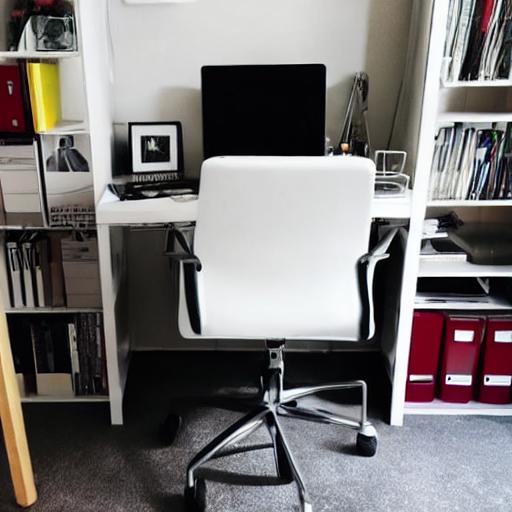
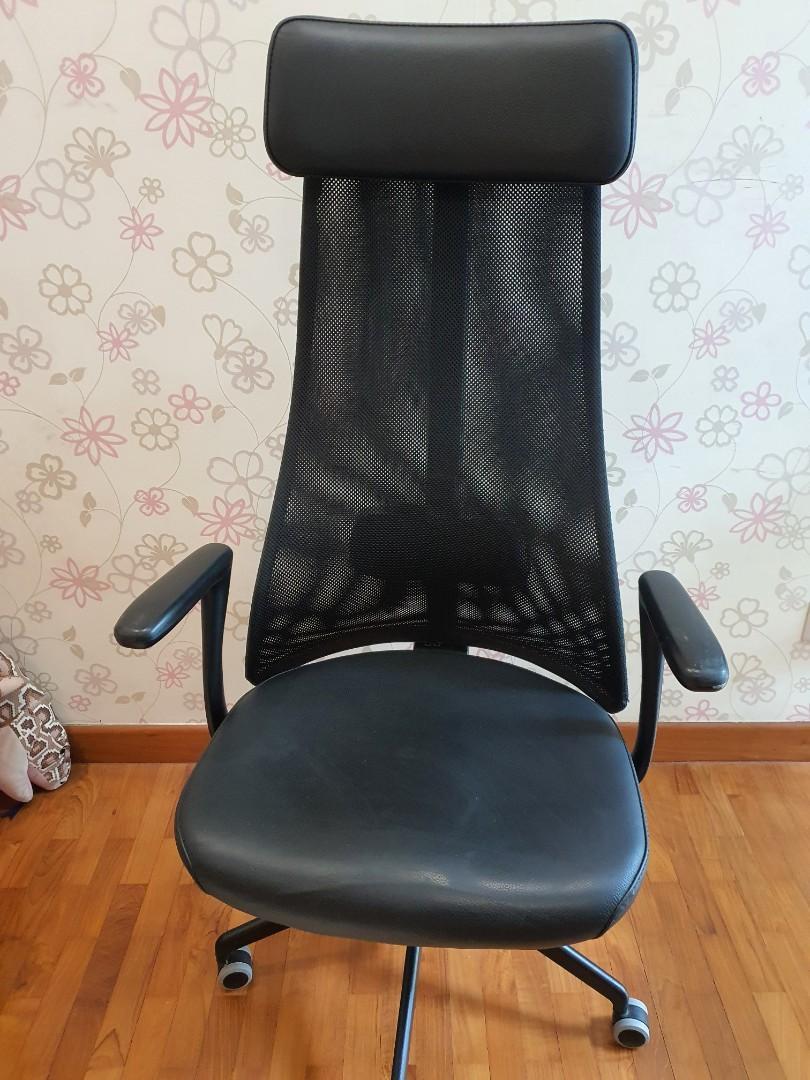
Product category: items_chair
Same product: no